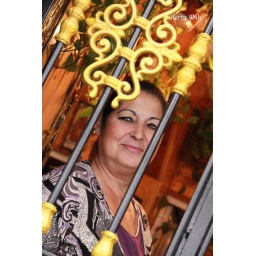
A friendly lady chatted with us through the iron-cladded window of her house in Marbella, Spain.